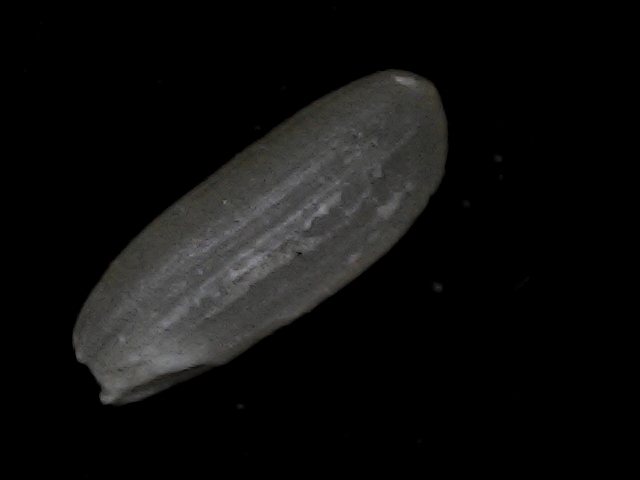
Rice variety: BD95